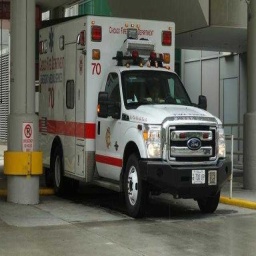
Label: ambulance